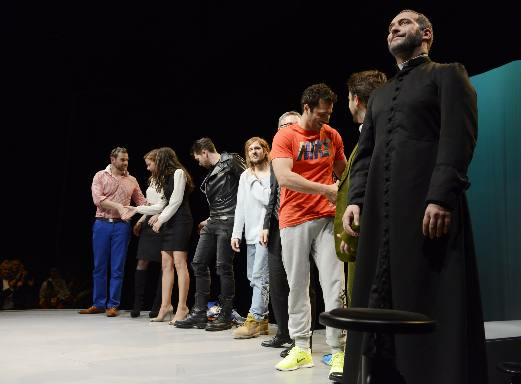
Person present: Yes